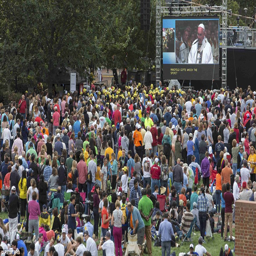
people claimed their spots in the morning to see religious leader speak later in the afternoon